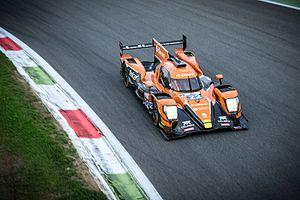
#22 G-Drive Racing Oreca 07, Victoire aux 4H de Monza (ELMS)
Ryō Hirakawa, né le 7 mars 1994, à Kure au Japon, est un pilote de course japonais.
Léo Roussel, né le 31 août 1995 à Marcoussis, est un pilote automobile français, spécialisé dans l'endurance depuis 2011.
Les 6 Heures de Spa 2018, sont la 38ᵉ édition de l'épreuve et la 1ʳᵉ manche du calendrier du Championnat du monde d'endurance FIA 2018-2019, elles se déroulent du 3 mai 2018 au 5 mai 2018. Le calendrier du championnat a la particularité d'accueillir deux éditions des 6 Heures de Spa, les éditions de 2018 et de 2019.
Les 4 Heures de Monza 2018, disputées le 13 mai 2018 sur le circuit de Monza, sont la cinquante-sixième édition de cette course, la troisième sur un format de quatre heures, et la seconde manche de l'European Le Mans Series 2018.